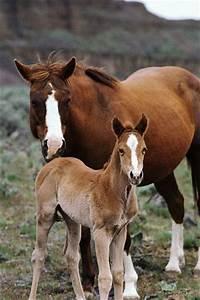
horse